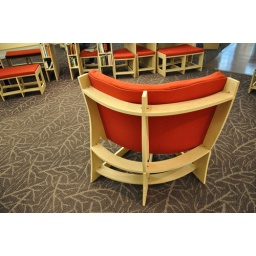
These high-backed chairs tuck into the two computer pod sections when not in use to save space